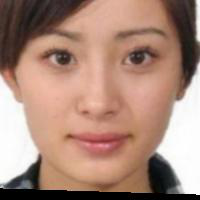
Age group: age 21-30